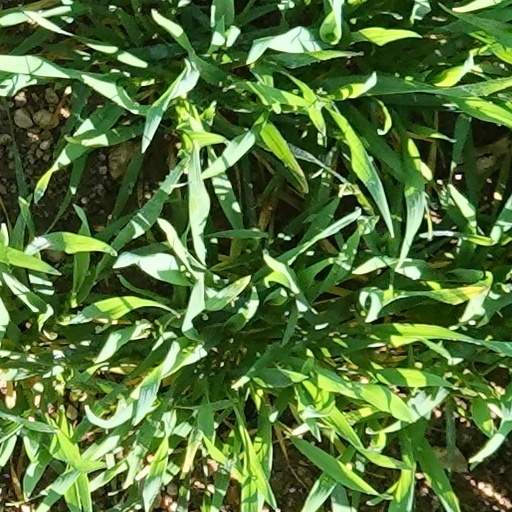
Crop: wheat